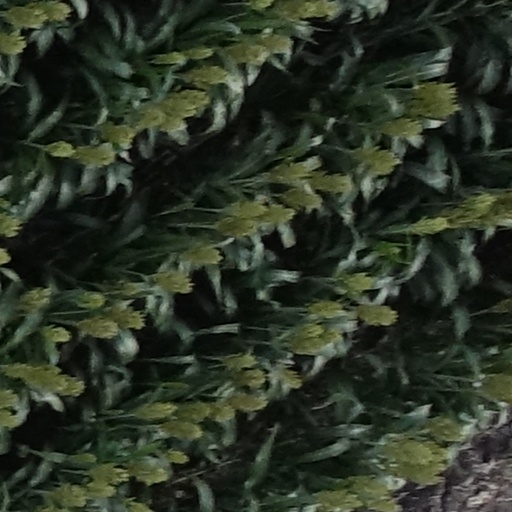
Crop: sorghum